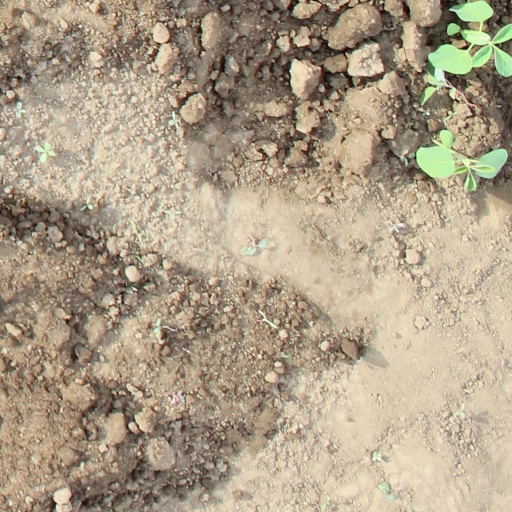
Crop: soybean